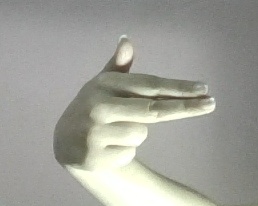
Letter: ghain